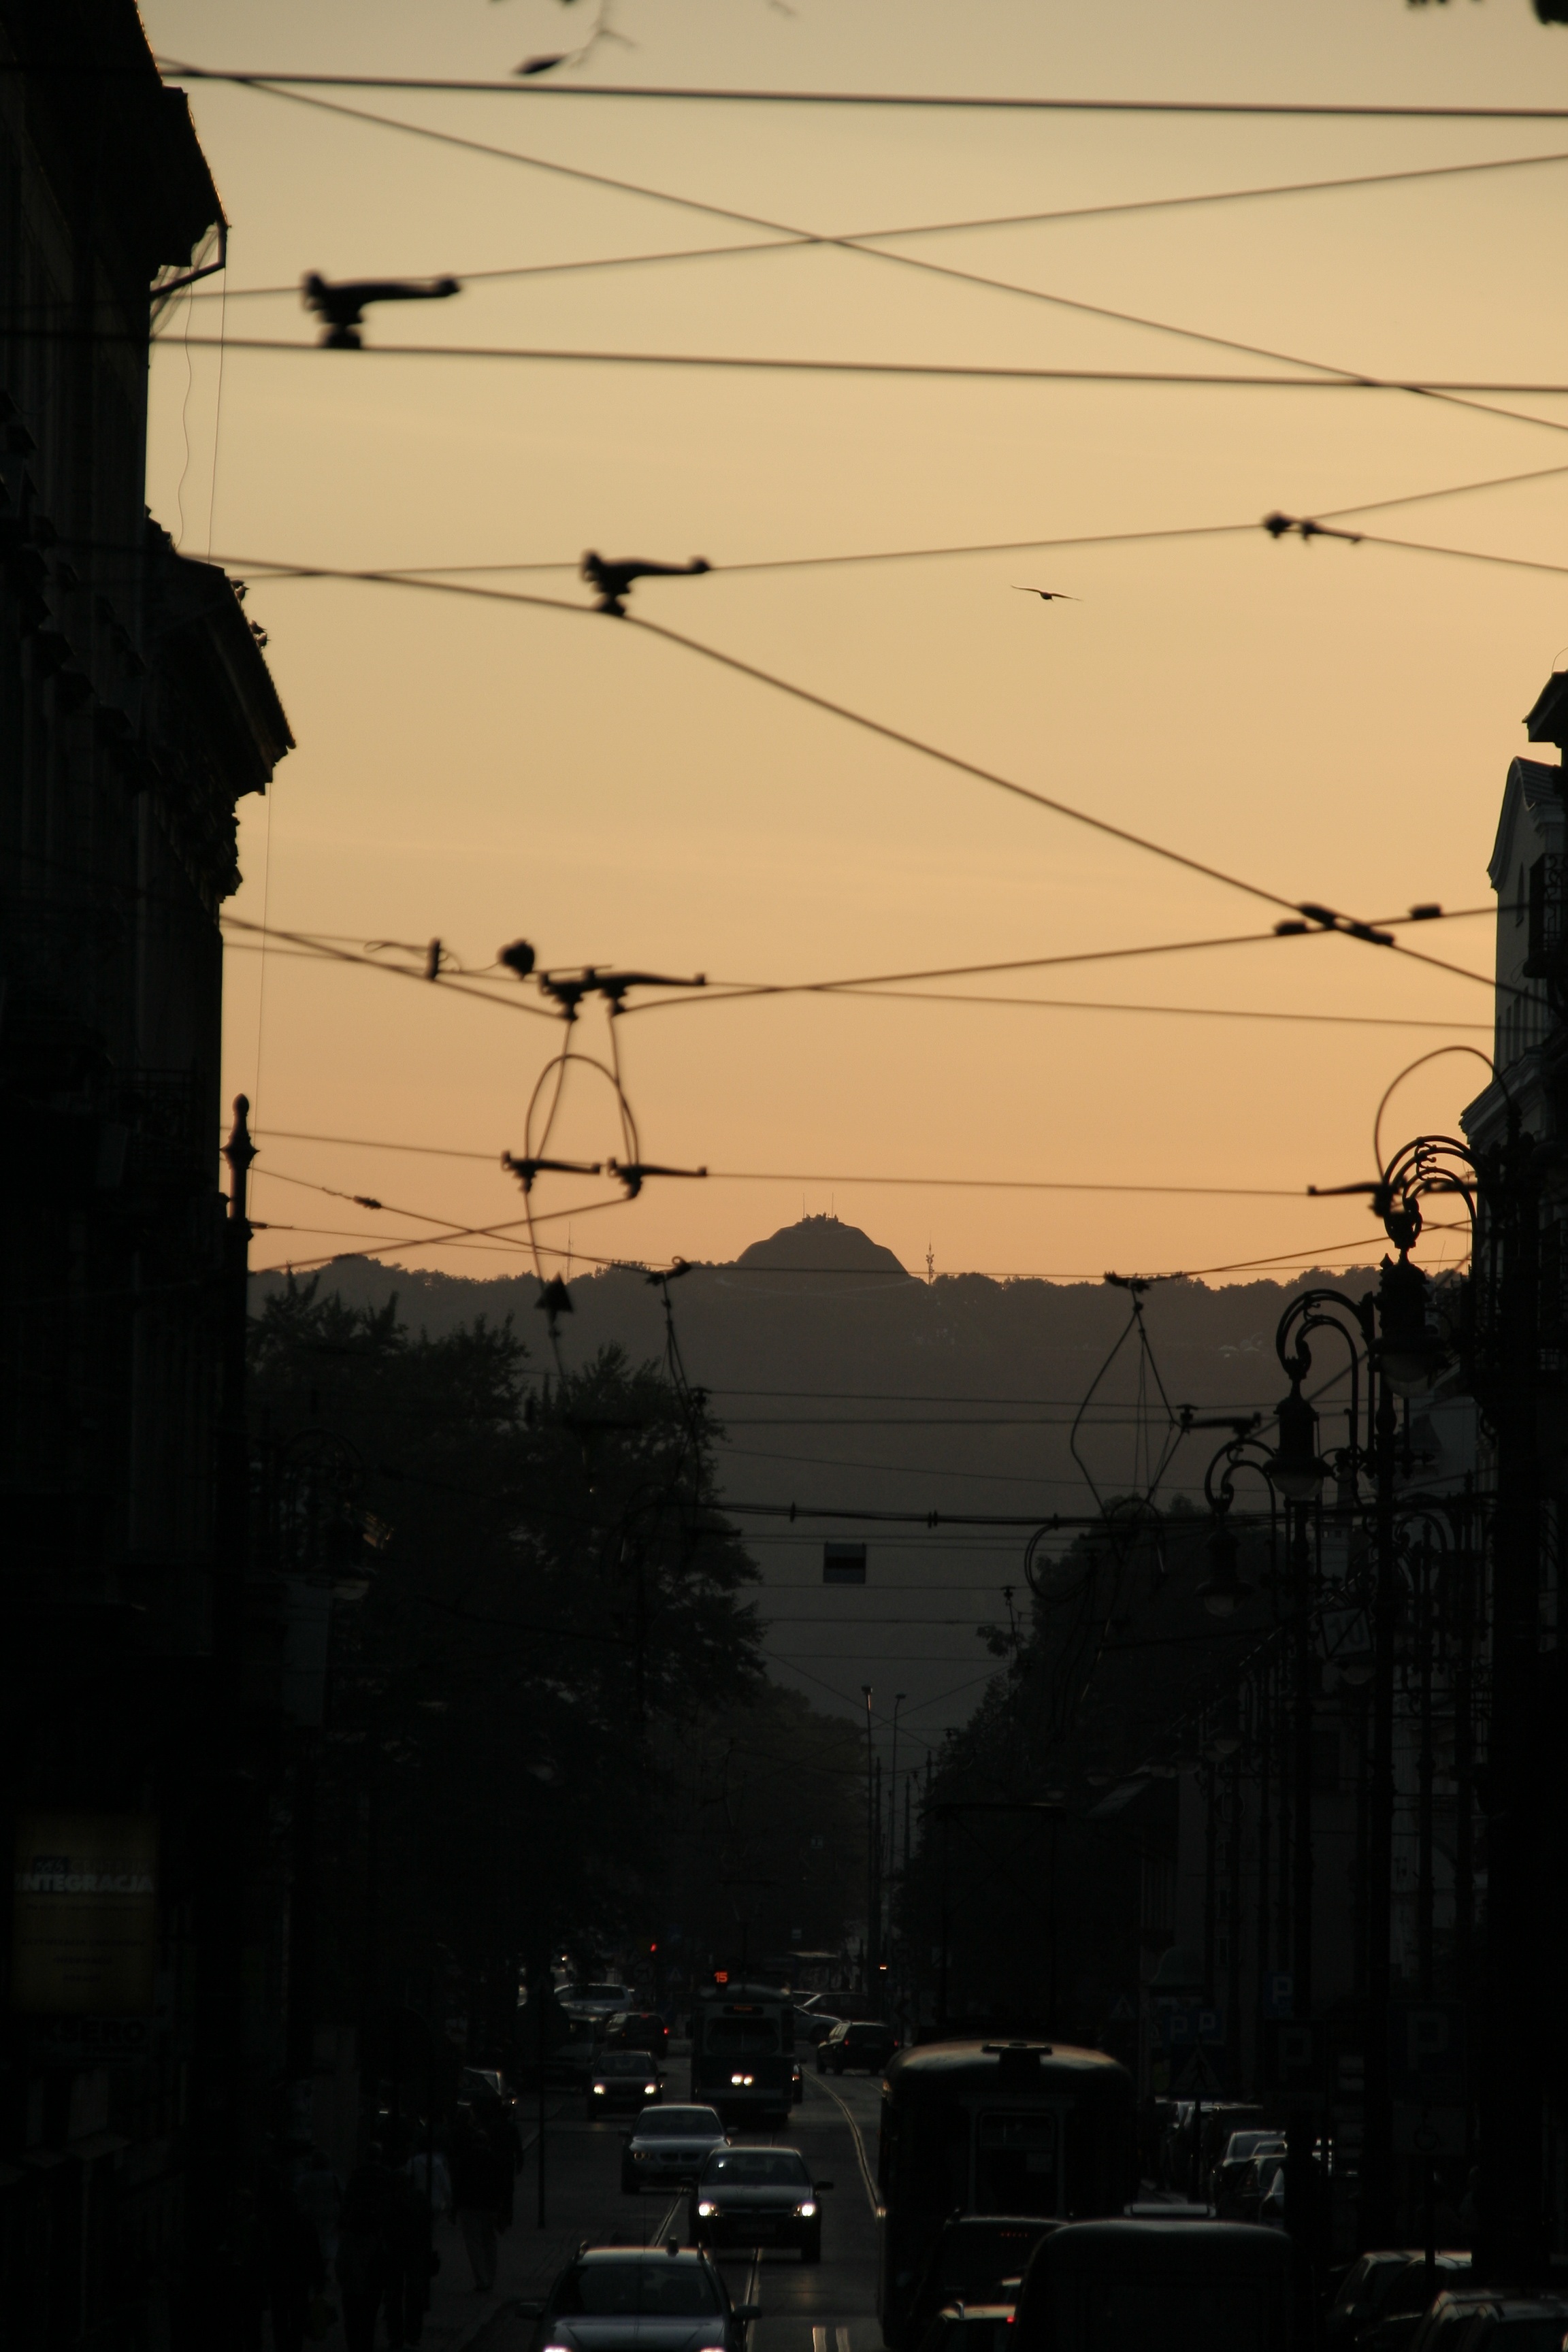
silhouette, light, architecture, sky, sunset, road, skyline, street, morning, city, dusk, evening, line, darkness, street light, lighting, shape, the city centre, urban area